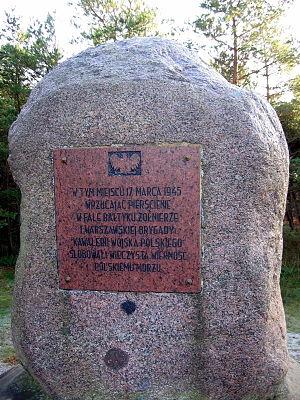
Le mariage de la Pologne à la mer Baltique est une cérémonie ayant eu lieu en différentes occasions pour symboliser l'accès retrouvé à la mer Baltique par la Pologne, accès perdu lors du partage de la Pologne en 1793.